Fritz von Opel

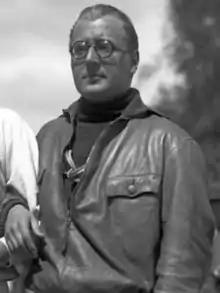
Fritz von Opel at an international motorboat race in 1928

Fritz Adam Hermann von Opel (4 May 1899 – 8 April 1971), known as Fritz Adam Hermann Opel until his father was ennobled in 1917, was the only son of Wilhelm von Opel and a grandson of Adam Opel, founder of the Opel company. He is remembered mostly for his Opel RAK demonstrations of the world's first crewed rocket-powered ground and air vehicles that earned him the nickname "Rocket Fritz" and which were also highly effective as publicity stunts for his family's automotive business.